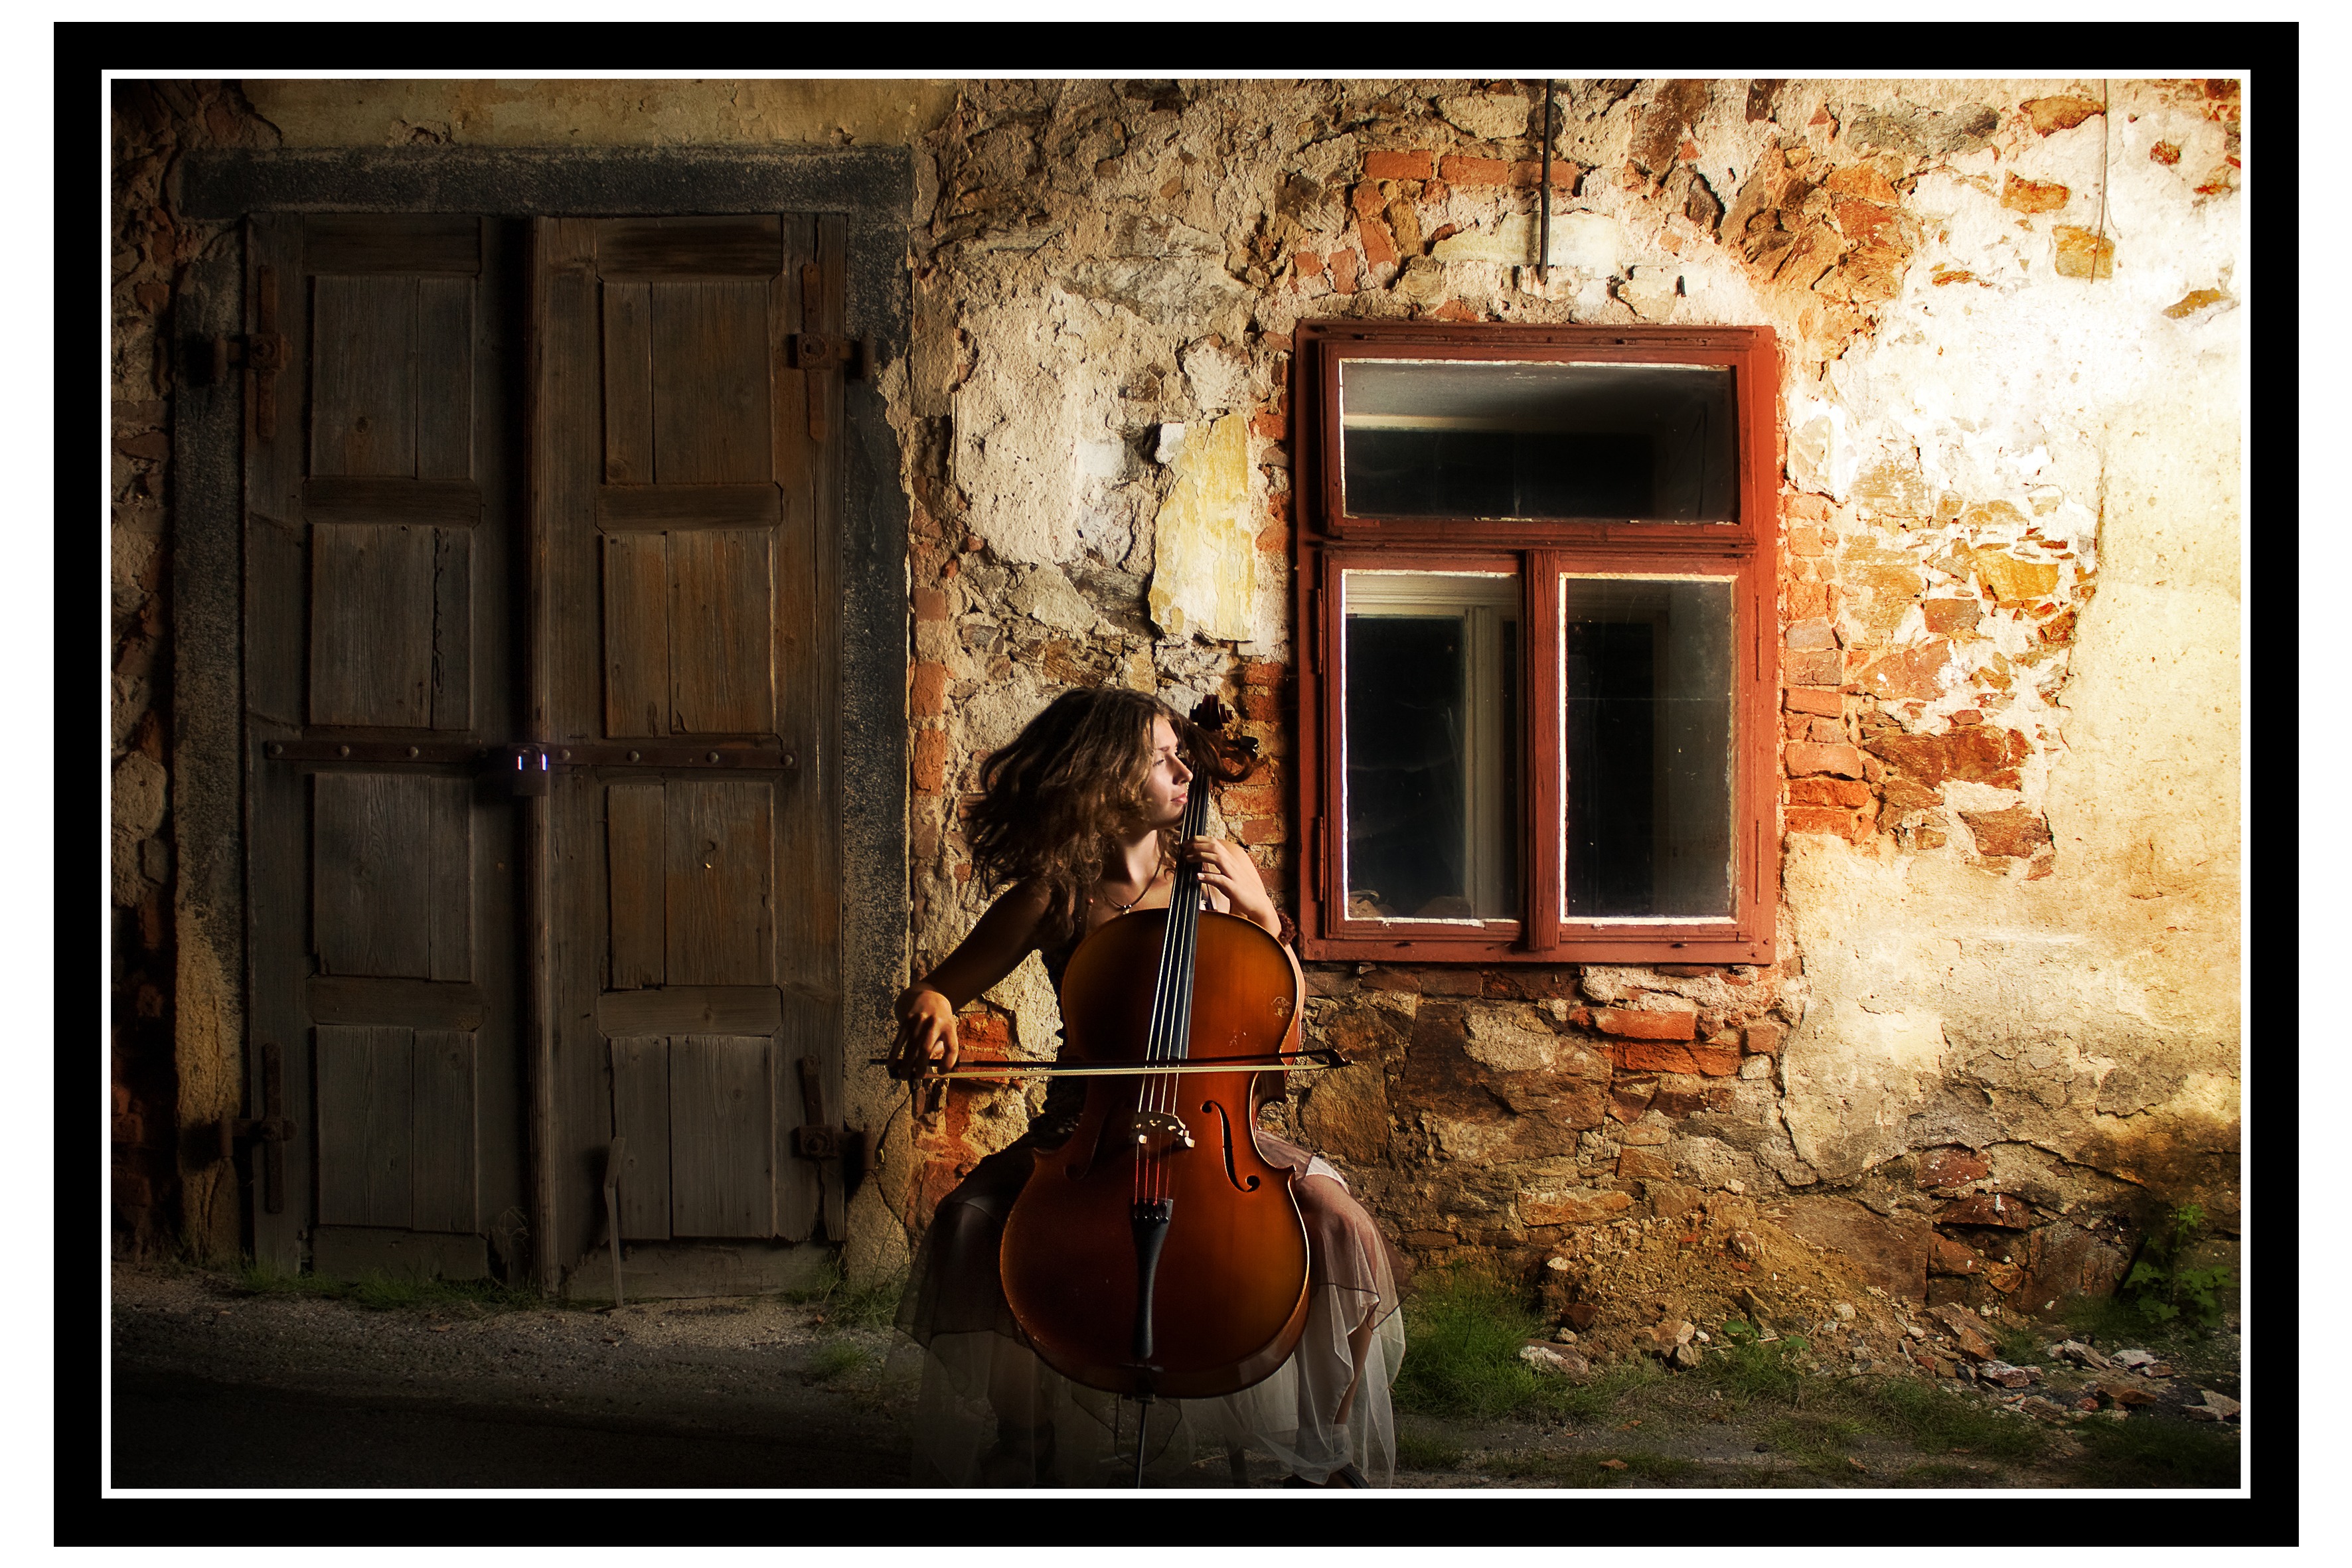
silhouette, person, music, architecture, girl, house, window, building, old, wall, stone, tool, photo, orange, portrait, cat, brown, stone wall, yellow, old building, painting, musical instrument, face, eyes, art, dress, tools, wooden, beauty, image, cello, classics, tenderness, violoncello, forehead, string instrument, digital photography, bowed string instrument, violin family, vintage photography, hradec, jin ich v hradec, jind ich v